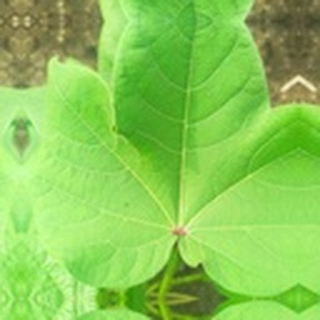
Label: healthy_cotton